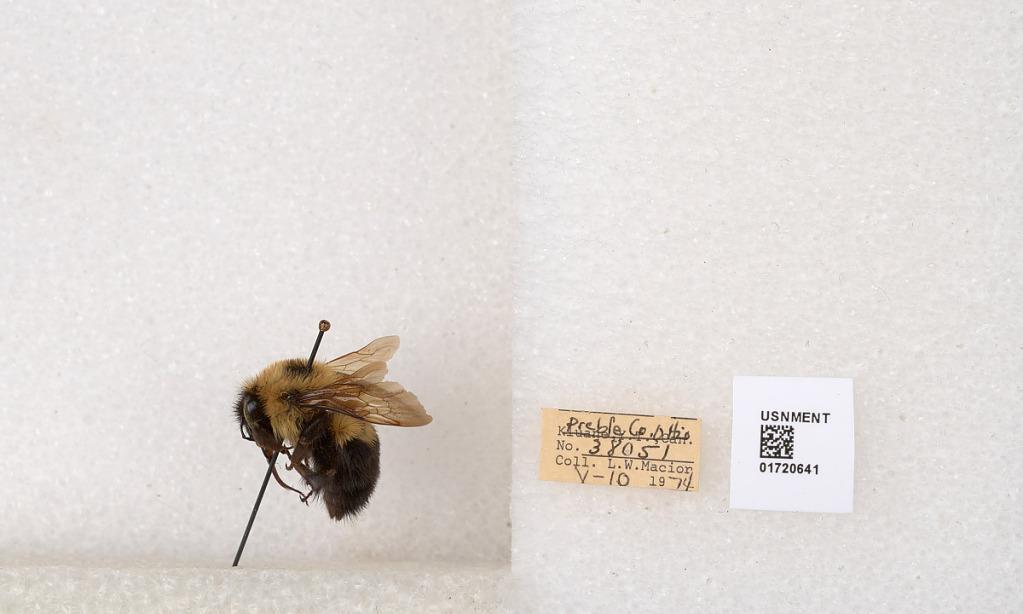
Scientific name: Bombus bimaculatus Cresson
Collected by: L. Macior
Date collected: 1974-5-10
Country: United States
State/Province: Ohio
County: Preble
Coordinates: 39.7416, -84.648